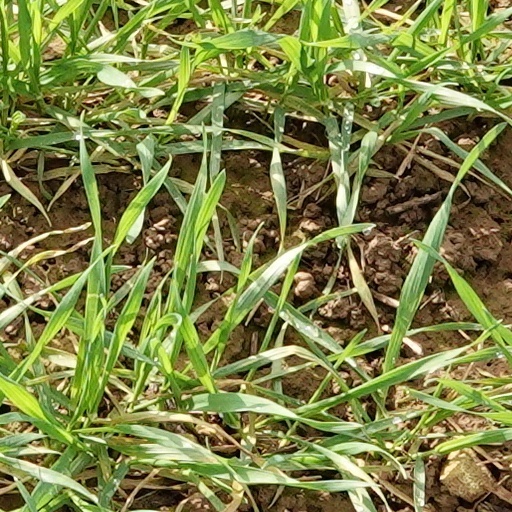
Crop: wheat